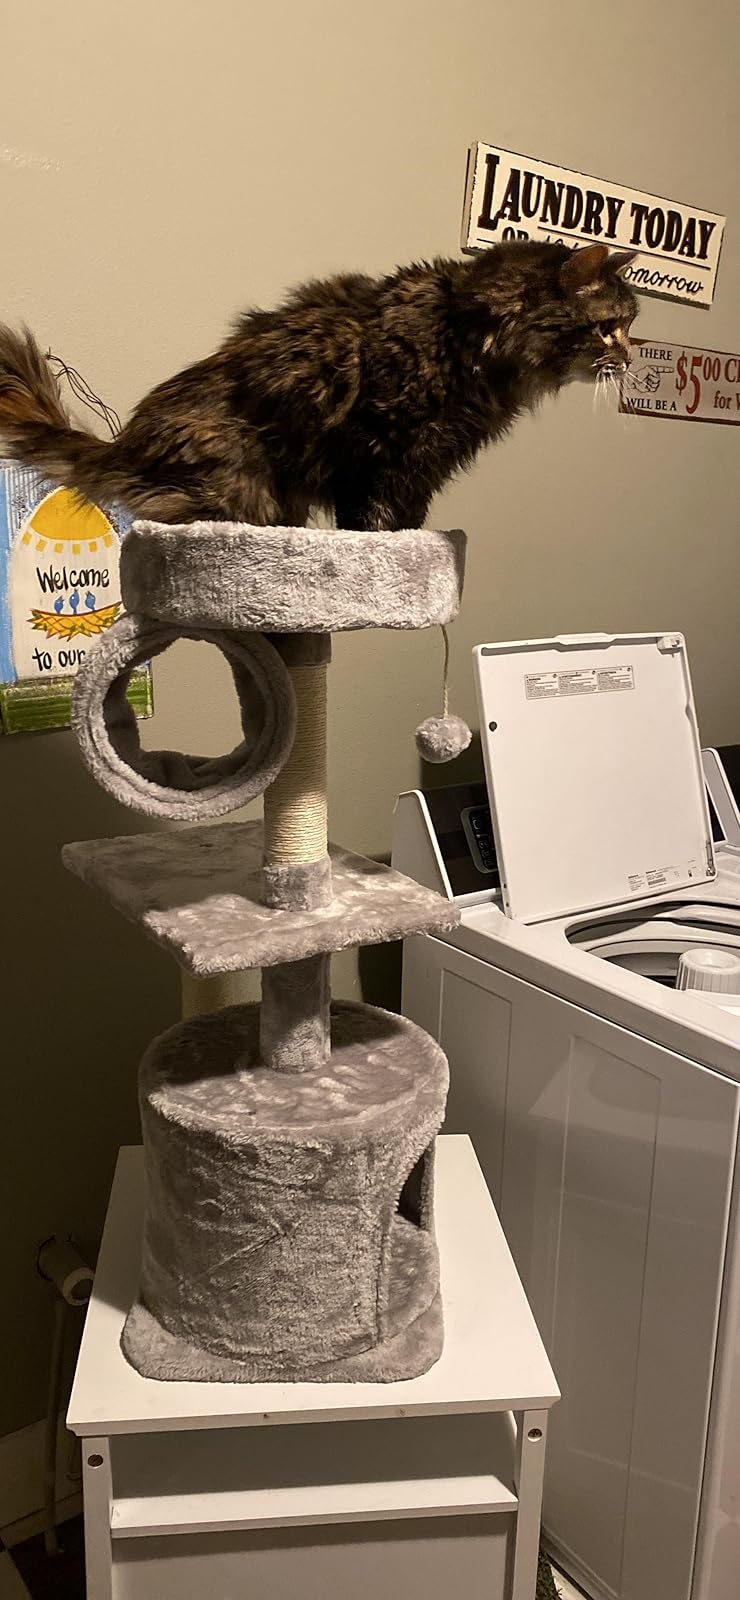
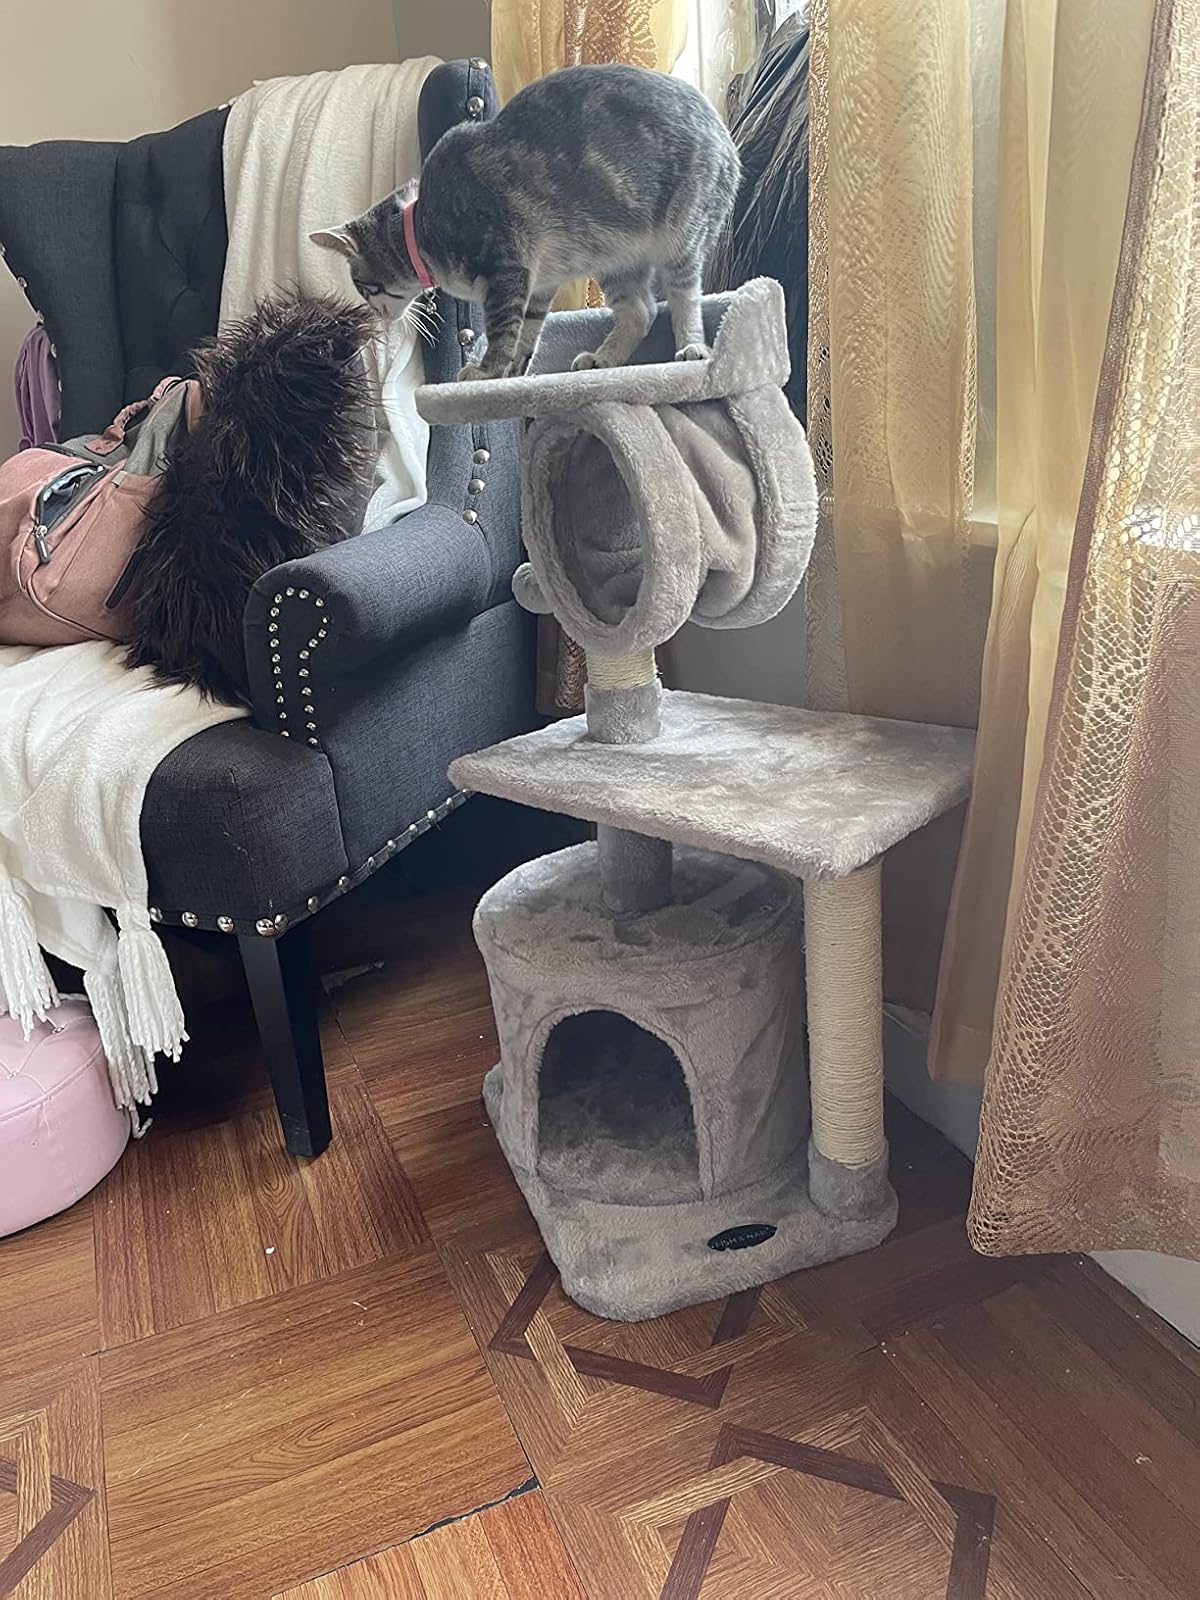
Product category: items_cat tree
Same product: yes